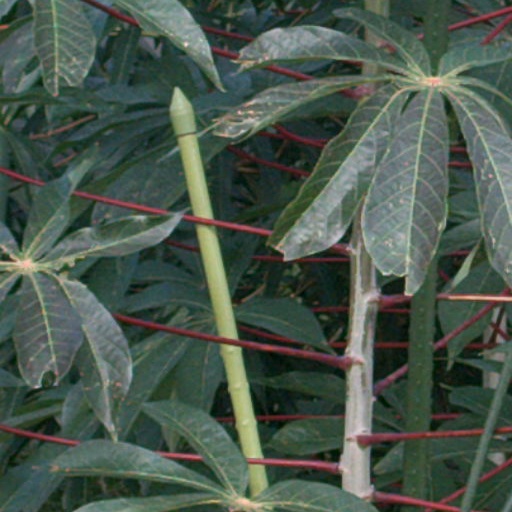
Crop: cassava